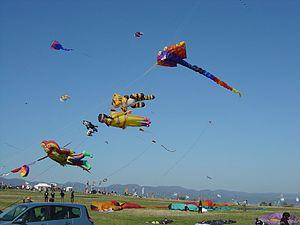
Cervolix 2010 au plateau de Gergovie
La Roche-Blanche est une commune française située dans le département du Puy-de-Dôme, en région Auvergne-Rhône-Alpes. Elle fait partie de l'aire urbaine de Clermont-Ferrand.
Le plateau de Gergovie est un plateau de 70 hectares et 744 mètres d'altitude, situé à une dizaine de kilomètres au sud de Clermont-Ferrand, dans le Puy-de-Dôme en Auvergne-Rhône-Alpes. C'est le lieu où se trouvait l'oppidum gaulois de Gergovie, célèbre pour son siège qui vit les troupes de Vercingétorix vaincre les légions romaines de Jules César en 52 av. J.-C..